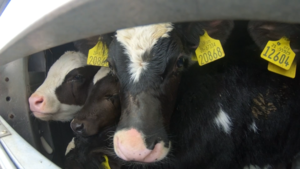
Veaux nourrissons entassés dans un camion entre l'Irlande et les Pays-Bas, en 2019
L214, de son nom complet L214 éthique et animaux, est une association à but non lucratif française de défense des animaux, fondée en 2008. L214 se positionne régulièrement en tant que lanceur d'alerte en réalisant des enquêtes et diffusant des vidéos, souvent qualifiées de vidéos « chocs », sur les conditions de vie des animaux dans les élevages, mais aussi durant leurs transport et abattage. Antispéciste, L214 s'oppose à ces pratiques ainsi qu'à la pêche, qu'elle juge nuisibles pour les animaux. Elle préconise un changement des habitudes de consommation, notamment alimentaires, vers une consommation moindre de produits animaux, et promeut le véganisme. À travers ses sites internet et ses campagnes d'informations, l'association traite également des impacts environnementaux et sanitaires de la viande et de l'élevage, des positions de partis ou personnalités politiques au sujet des animaux, et propose des conseils pour végétaliser sa consommation, ainsi qu'un guide de restaurants proposant des plats végétaliens.